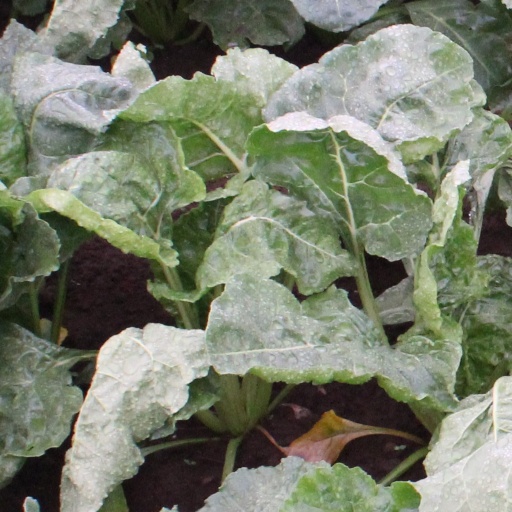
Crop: sugar beet